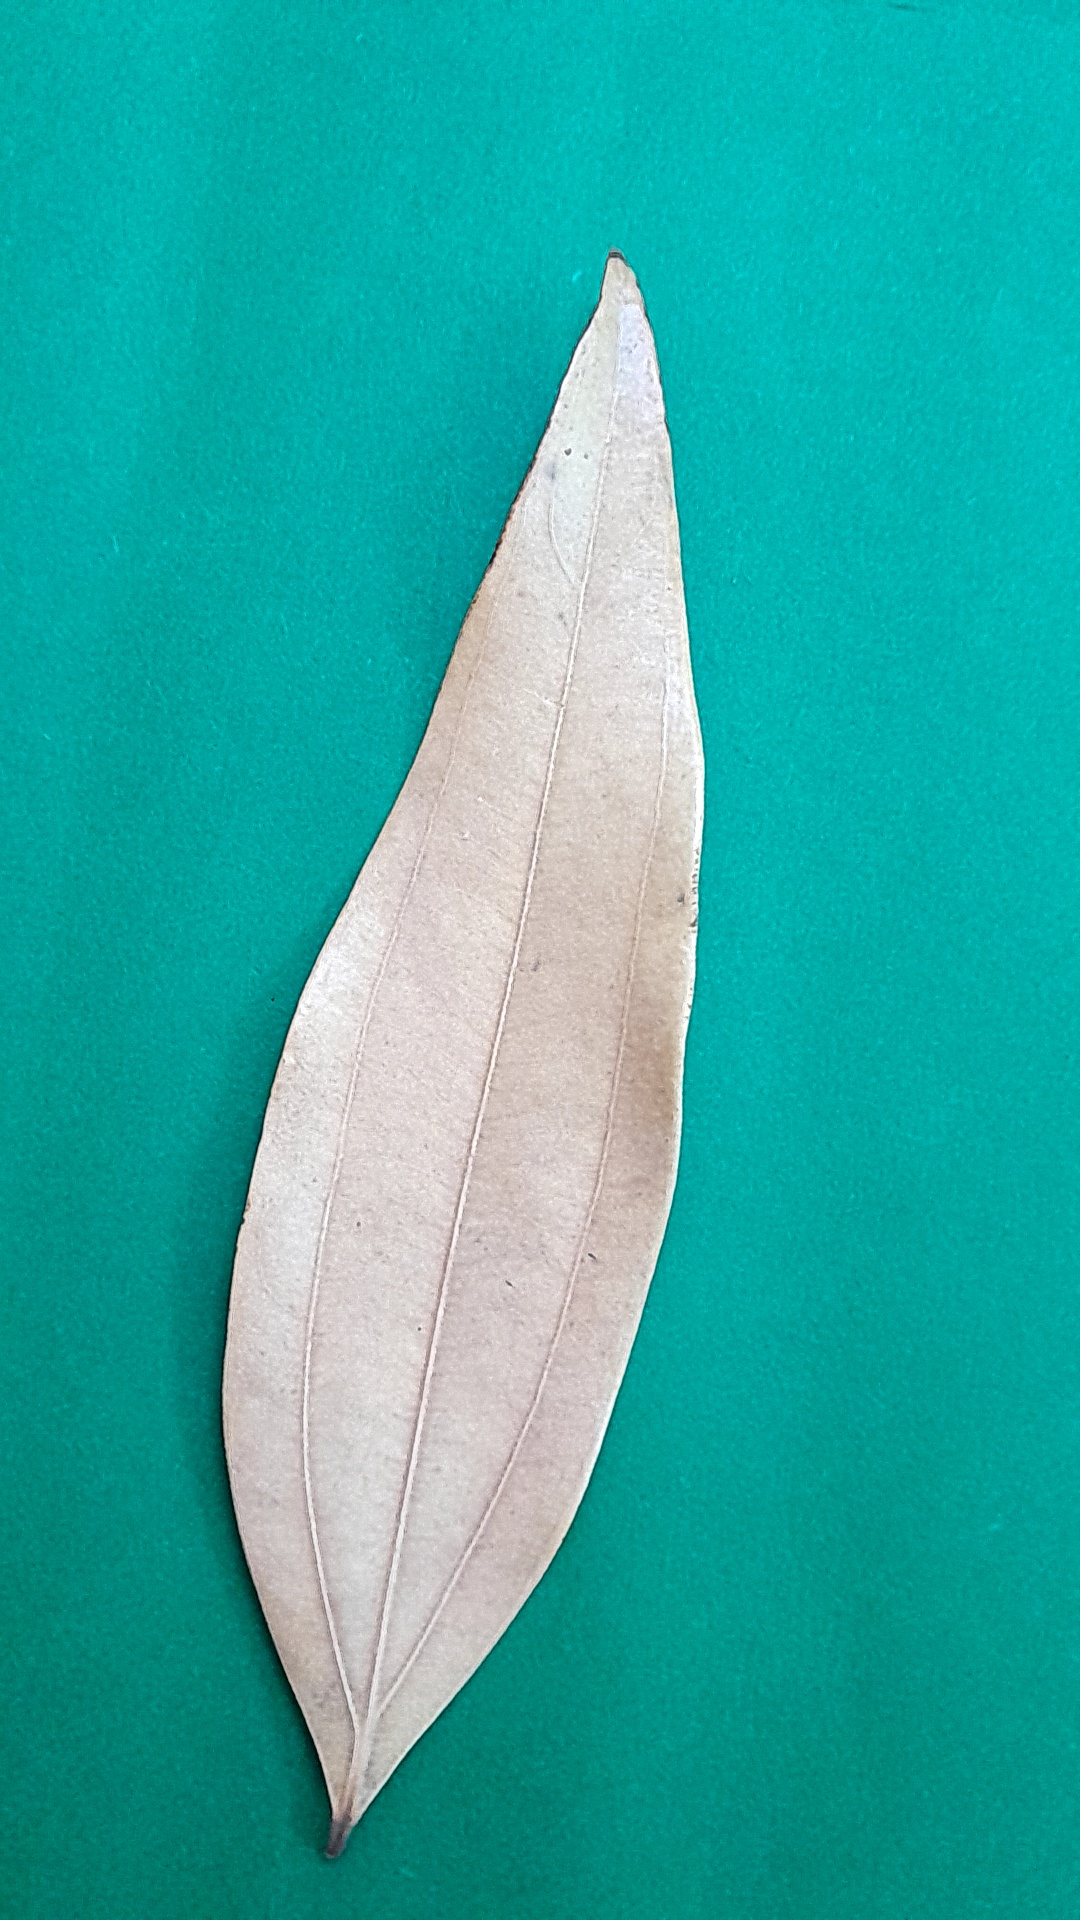
Label: Dry Leaf